Co-operative Permanent Building Society

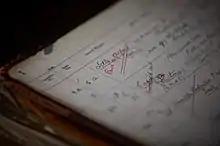
The first mortgage ledger of the Southern Co-operative Permanent Building Society

Thomas Webb opened the first savings account for £10. Charles Copper opened the next savings account for £1. Savings account number 21 belonged to the first female saver, opened in March 1884 with 9 shillings. The account holder was Miss Catherine Webb, the daughter of Thomas Webb. By the end of the first year in business, there were 217 savings accounts, ranging from £150 to sixpence.